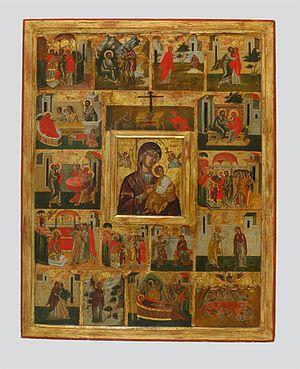
Les jardins byzantins sont un ensemble de styles de jardins développés sous l'empire romain d'Orient du IVᵉ au XVᵉ siècles.Bien que les jardins byzantins ne comportent pas beaucoup de sources concrètes, ils ont été très importants dans la vie quotidienne des byzantins. Les jardins byzantins sont aujourd’hui connus par les historiens à travers les différentes descriptions faites de ceux-ci dans les textes et les œuvres d’art, puisqu’aucun site archéologique de ces jardins n’a été découvert à ce jour. La plupart des sources portent sur le Mesokepion et sur les jardins de la ville de Nicée. Après la prise de Constantinople par Mehmet II, la plupart des jardins byzantins semblent avoir été détruits.L’importance de ces parcelles de terre diffère d’un jardin à l’autre. Alors que certains sont consacrés à la survie de la population byzantine, d’autres sont construits pour impressionner la galerie. Les Byzantins iront même jusqu'à voir les jardins comme étant une représentation du paradis sur terre en le comparant au jardin d’Éden.